Pittsburgh Dad

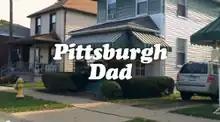
Title from opening sequence, used from 2011 to mid-2018

Pittsburgh Dad is an online series of short films featuring the observations of a blue-collar father from Pittsburgh who speaks with a thick Pittsburghese dialect. The series was created by Chris Preksta and Curt Wootton in 2011. Wootton plays the namesake character of Pittsburgh Dad in the series.